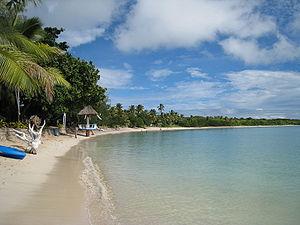
Nacula est une île située dans l'archipel Yasawa dans la Division occidentale des îles Fidji.